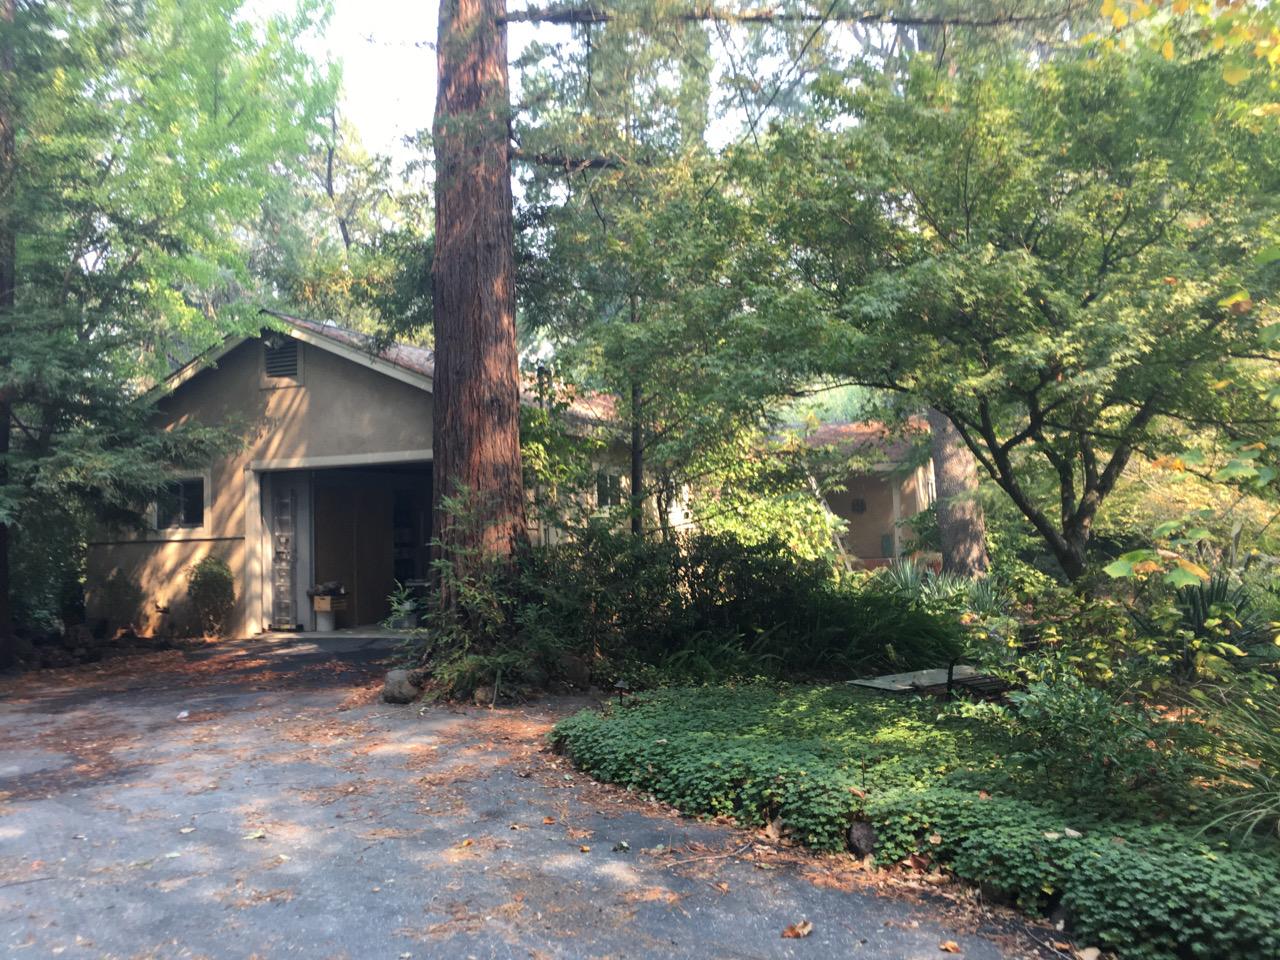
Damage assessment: no_damage